Chhend Colony

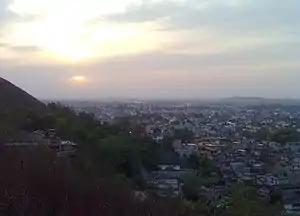
Chhend Colony Sunset view

Chhend Colony is a mixed income group commercial-cum-residential area in the Western Region of Rourkela city, in Sundergarh district. Chhend Colony of Rourkela is situated in Trans Urban area of Rourkela. It is one of the largest colony of India in terms of area.